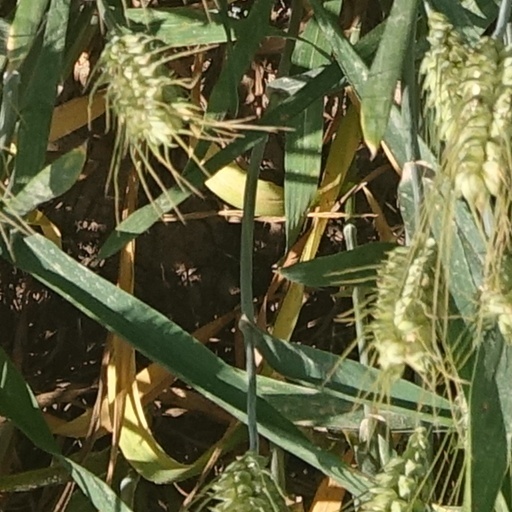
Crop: wheat